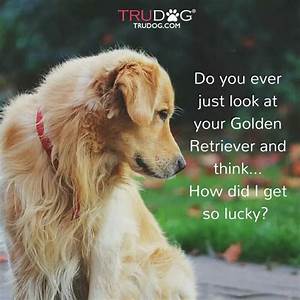
Label: cane